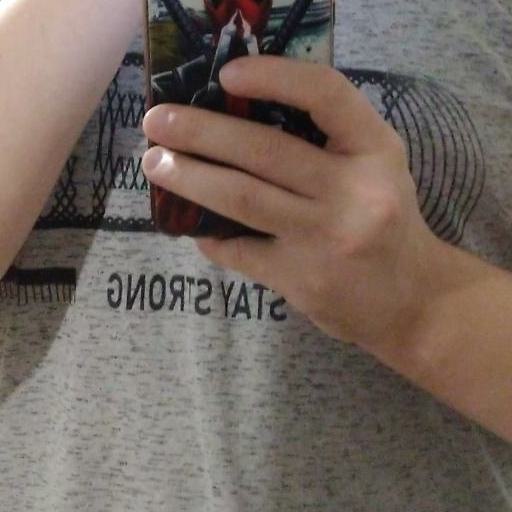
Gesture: no_gesture